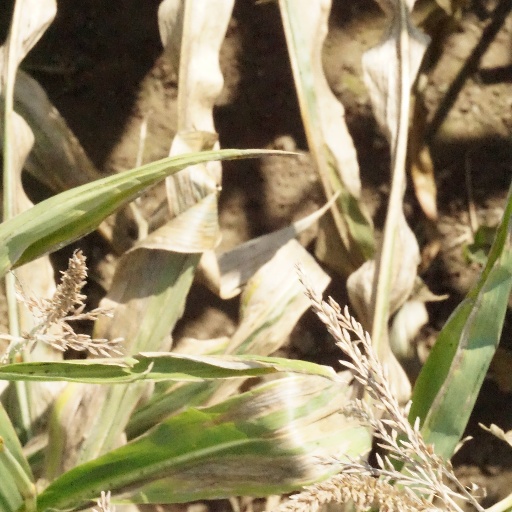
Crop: maize; corn